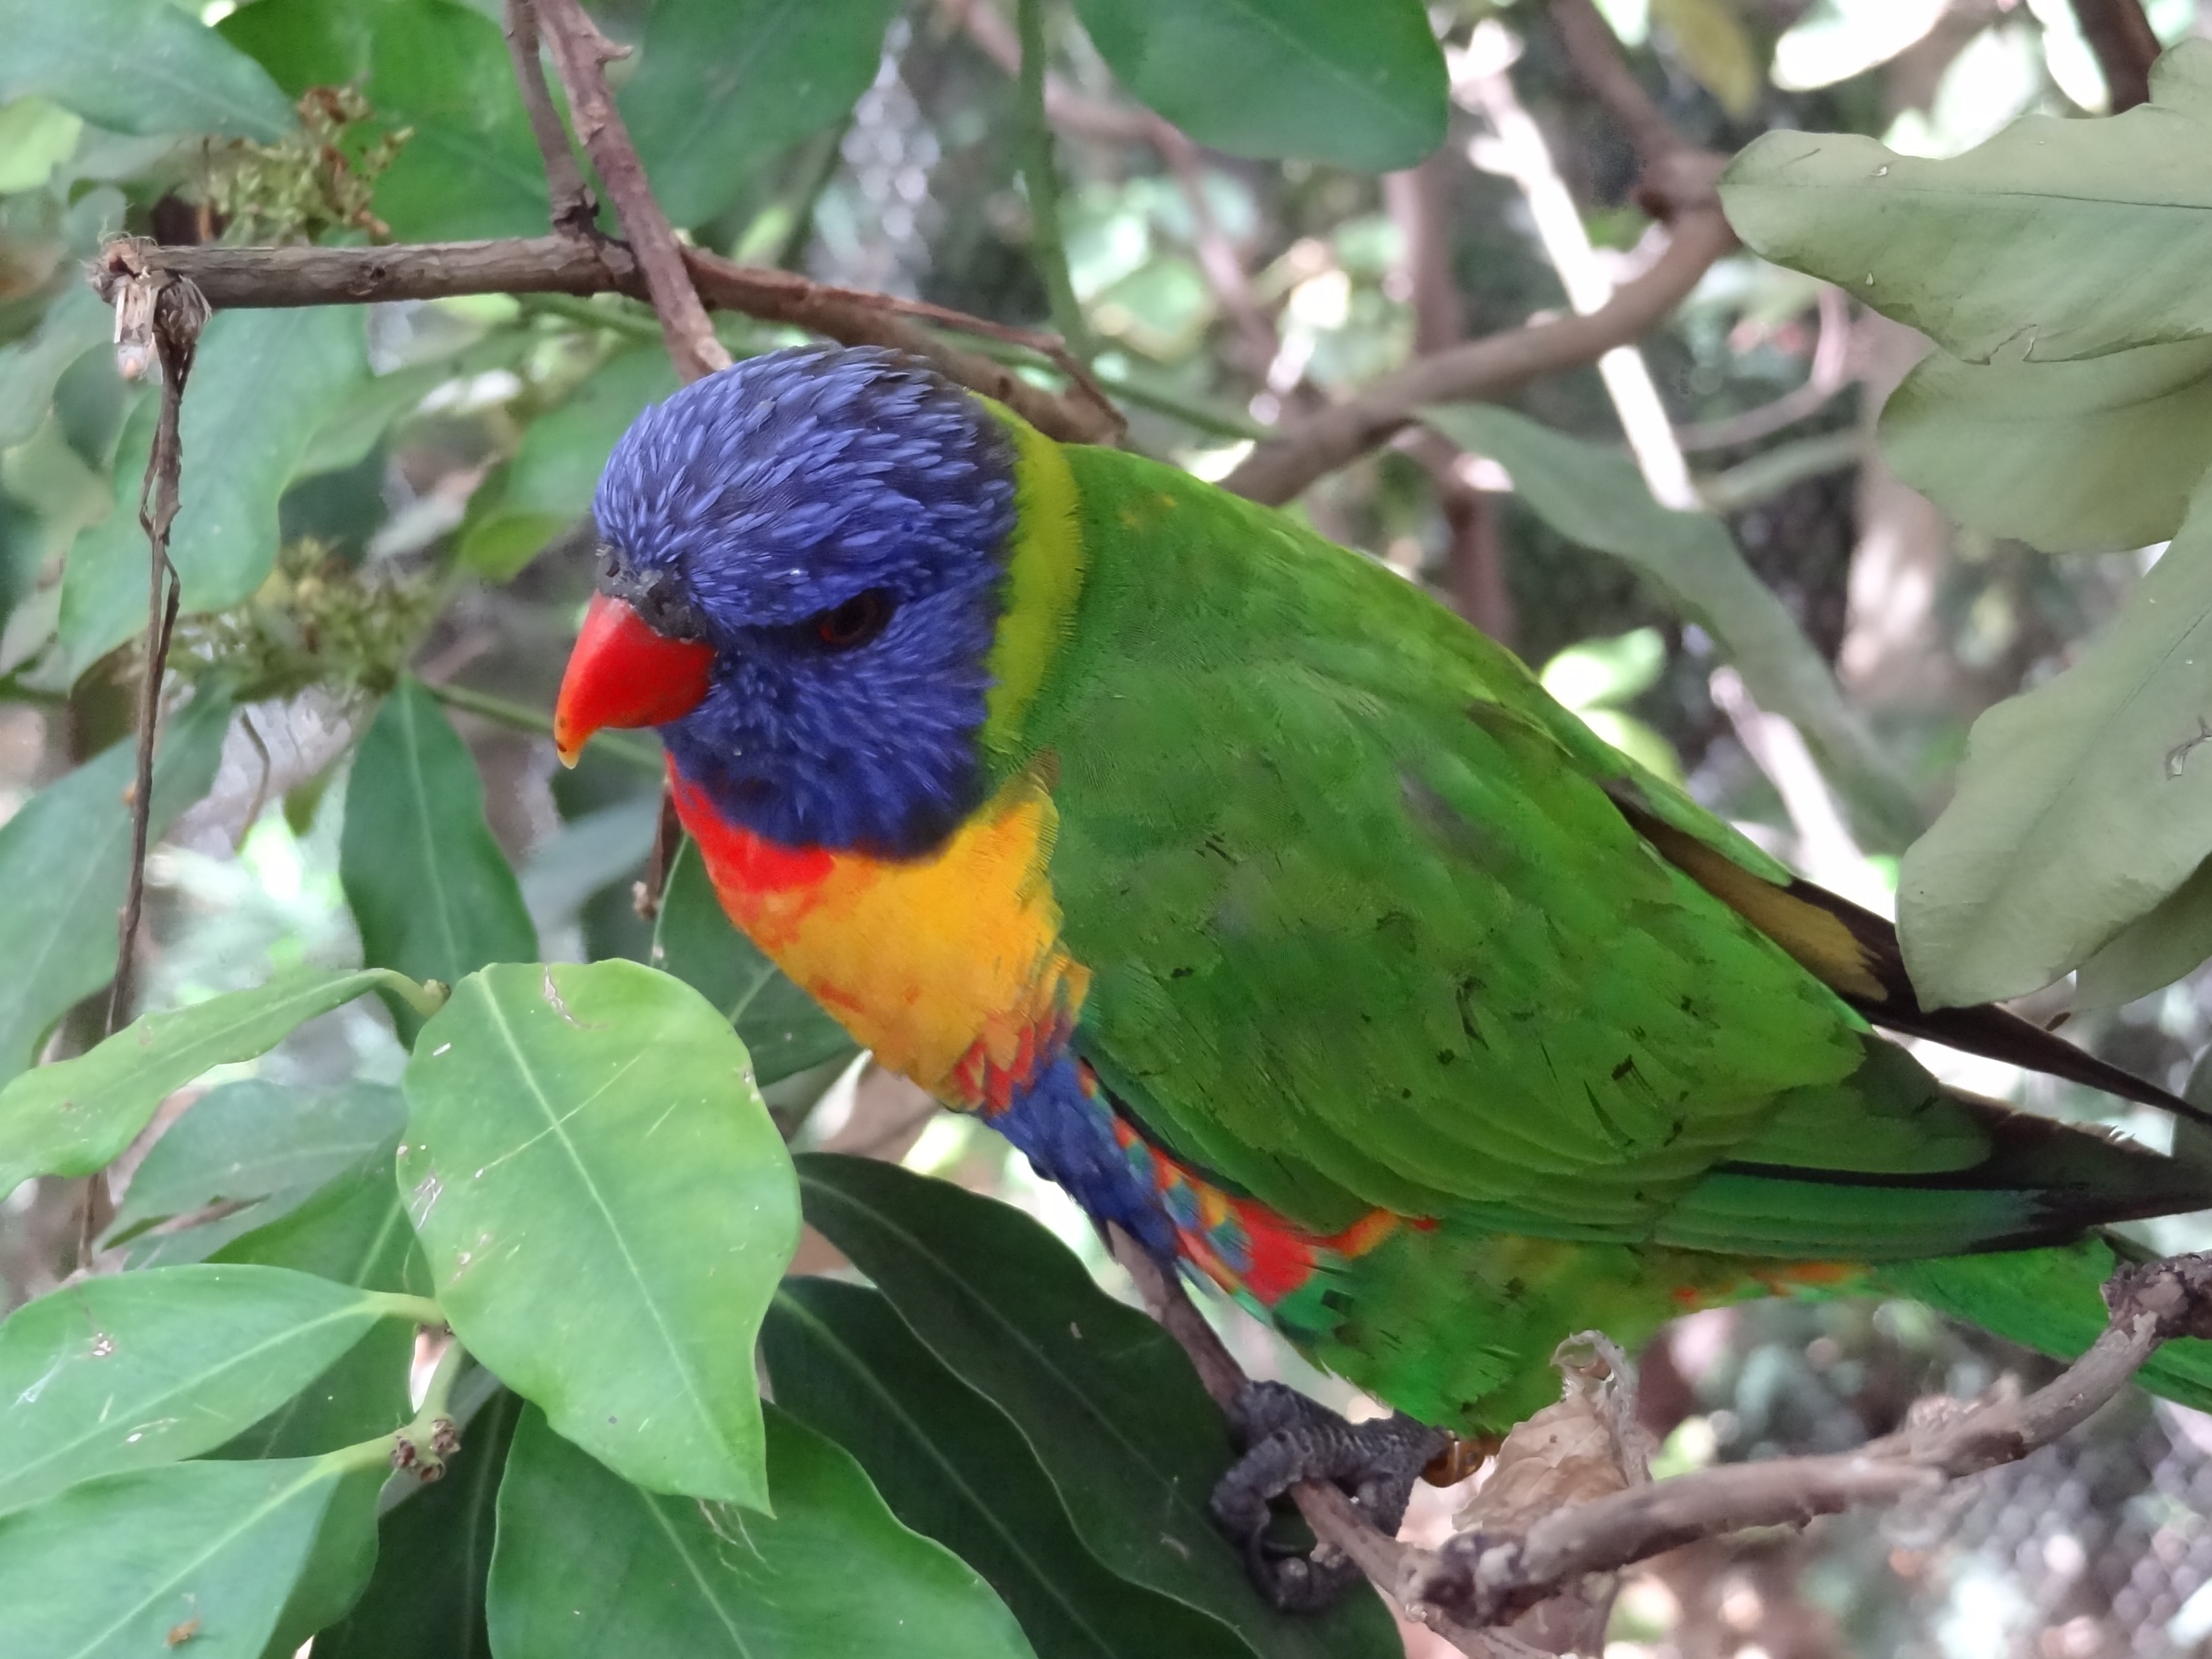
bird, animal, beak, fauna, lorikeet, macaw, vertebrate, parrot, parakeet, lori, common pet parakeet